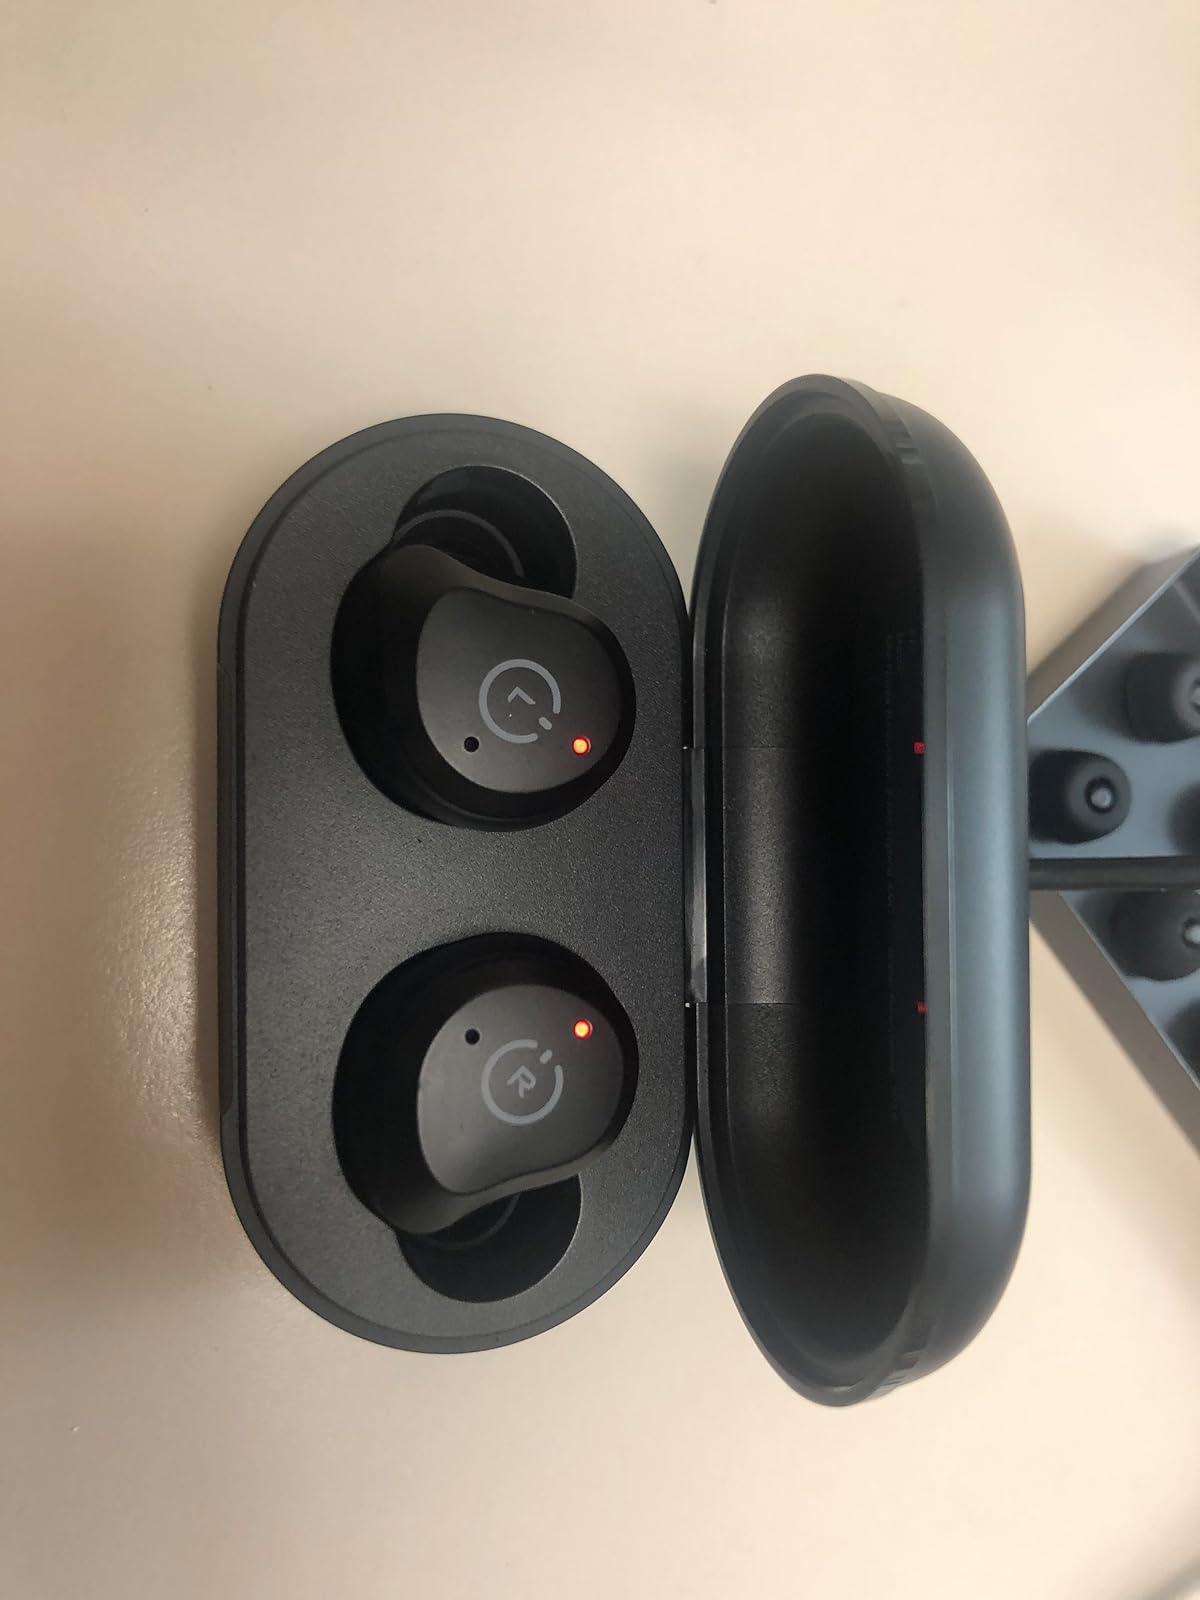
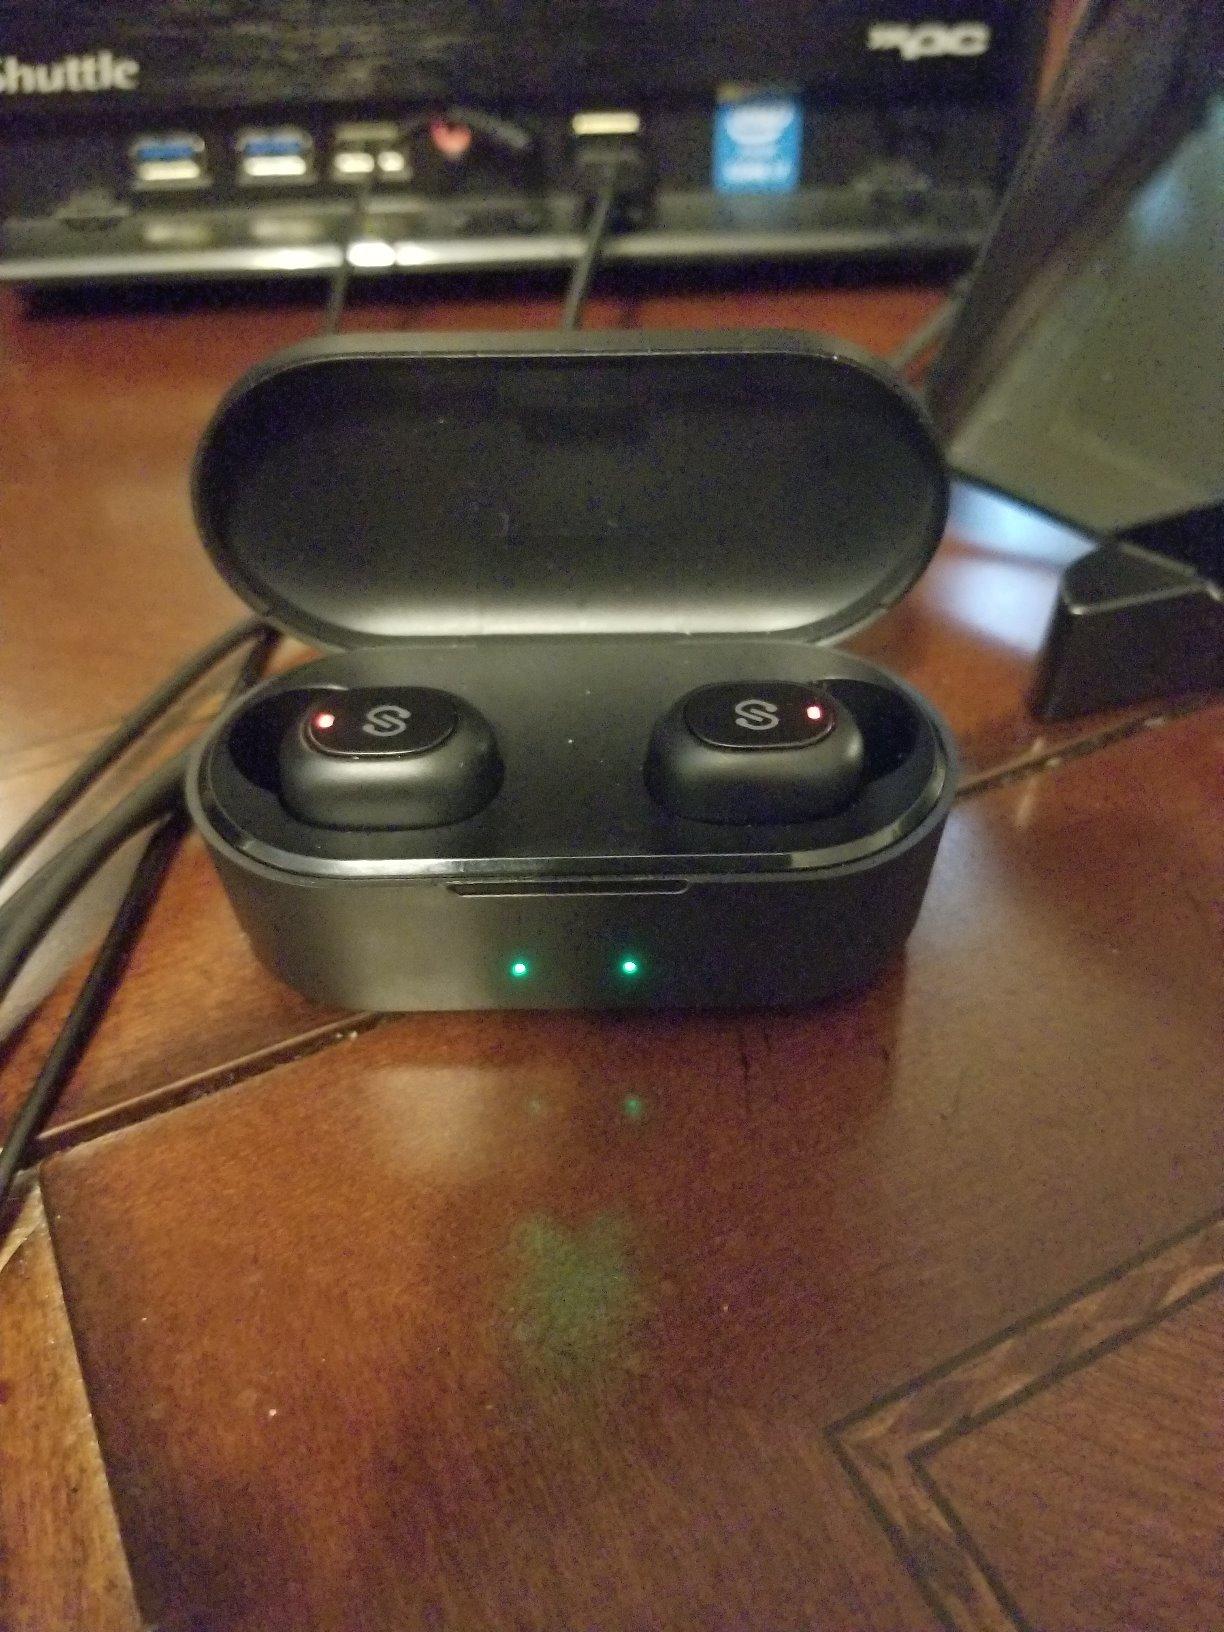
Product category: earbuds
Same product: no